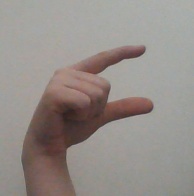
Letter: dal